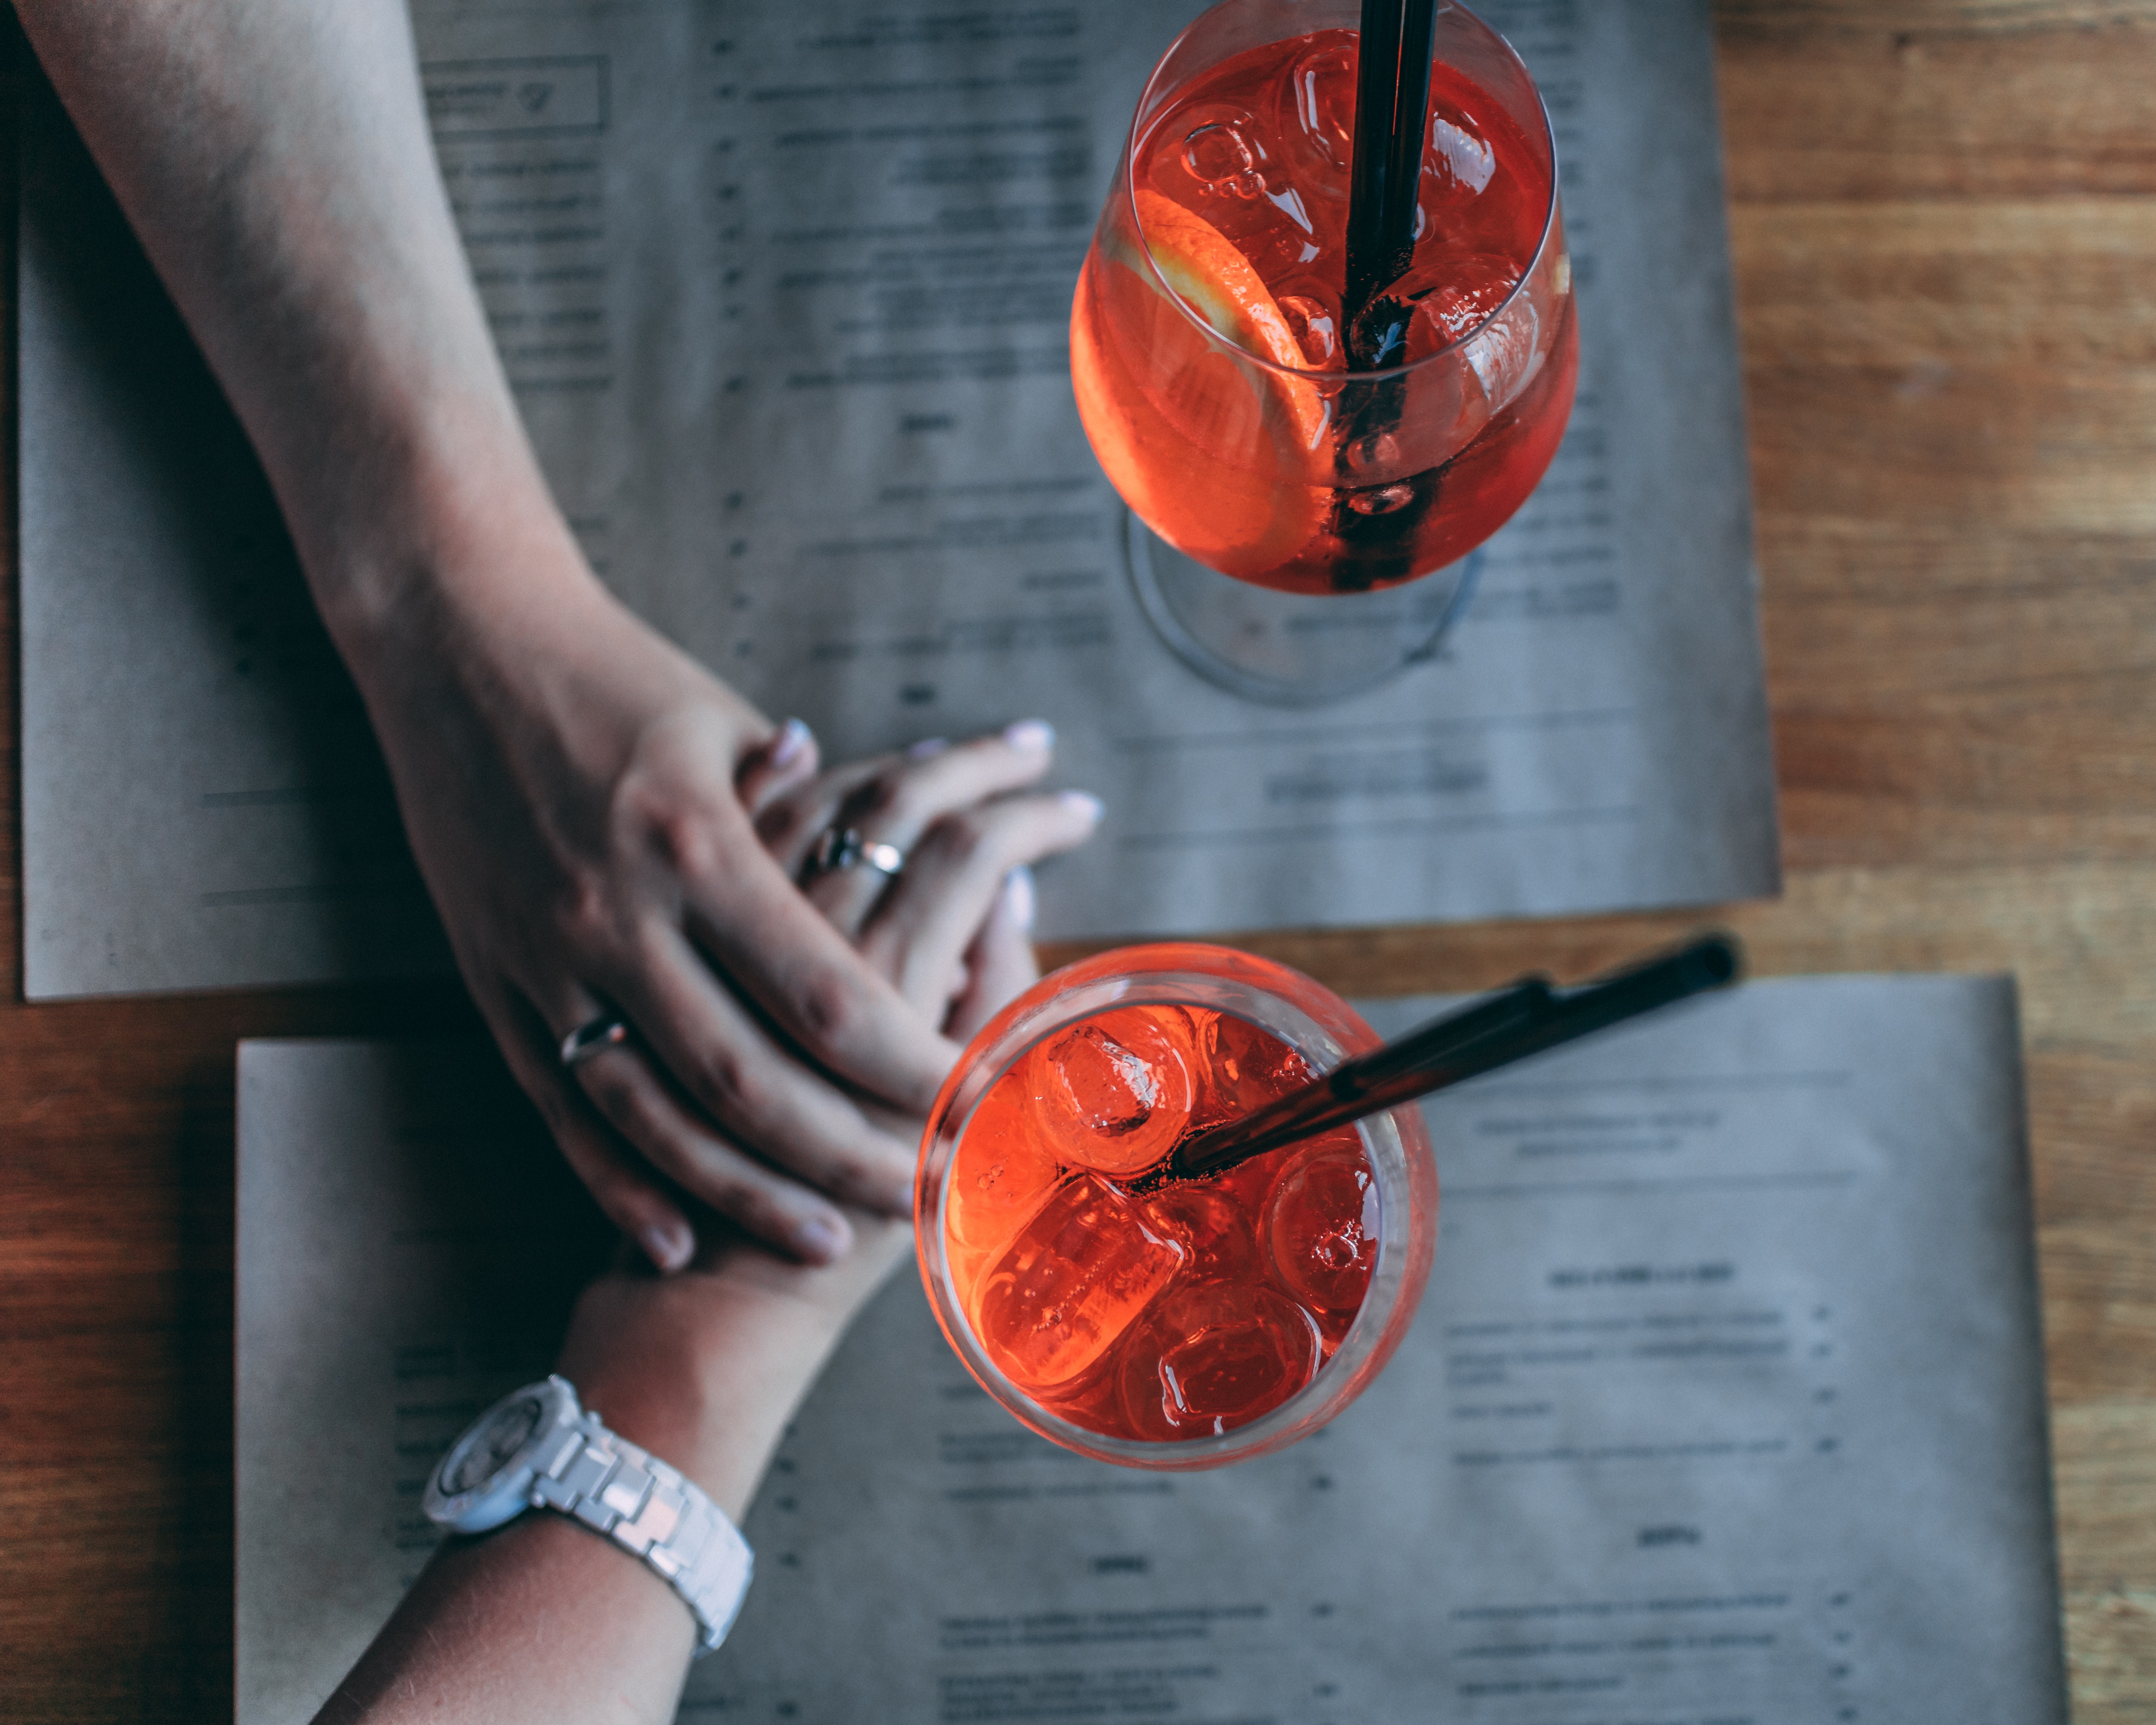
fruit